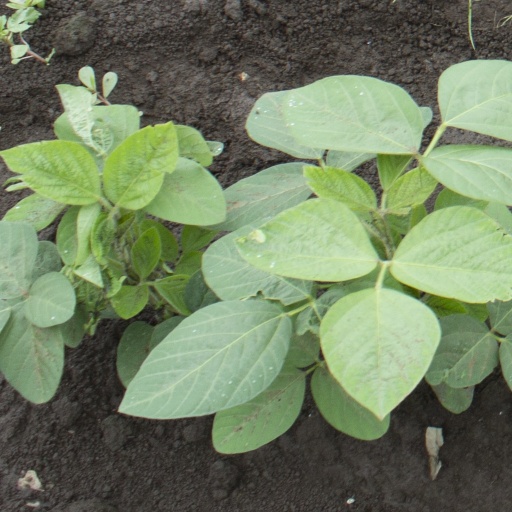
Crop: soybean